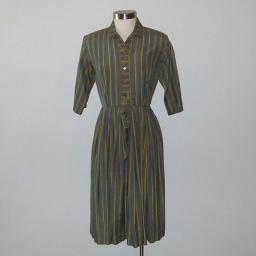
Vintage 50s olive, periwinkle, burnt sienna, and wheat striped dress with subtle pleating. Dress buttons up in front with collar.